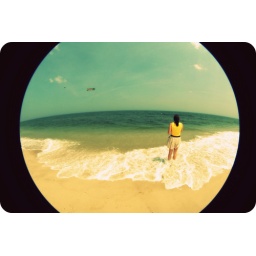
sand in your shoes